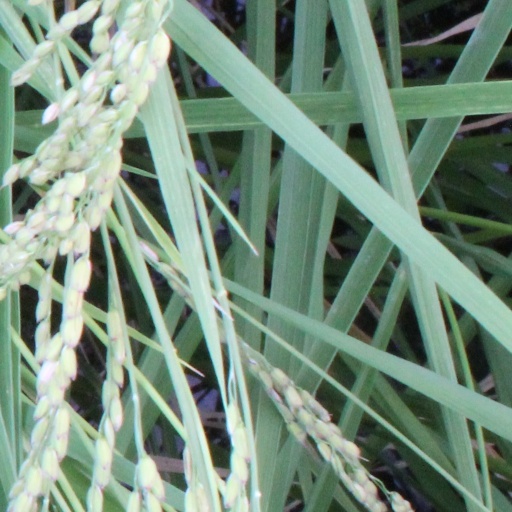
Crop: rice